Thames River (Ontario)

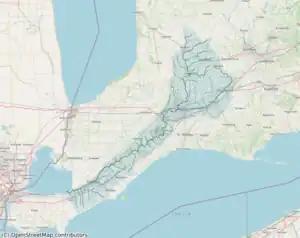
Watershed of the Thames

The Thames River is home to about 90 species of fish and 30 species of freshwater mussel. As one of the southern-most rivers in Canada, many of the species found in its waters are found almost nowhere else in the country, and a number are legally protected as species at risk, including Blanding's turtle, northern map turtle, common snapping turtle, stinkpot turtle, spiny softshell turtle, spotted turtle, northern ribbon snake, queen snake, kidneyshell, rainbow mussel, round pigtoe, wavy-rayed lampmussel, gravel chub, northern madtom, black redhorse, eastern sand darter, northern brook lamprey, pugnose minnow, river redhorse, silver shiner, and spotted sucker.